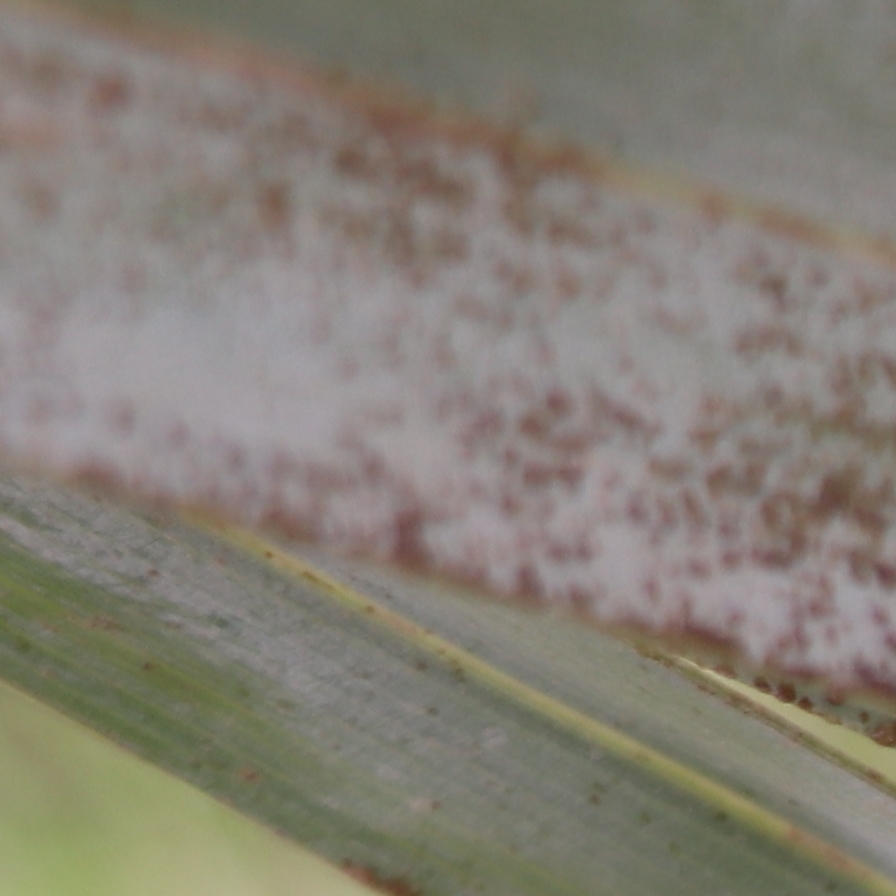
Label: Honey